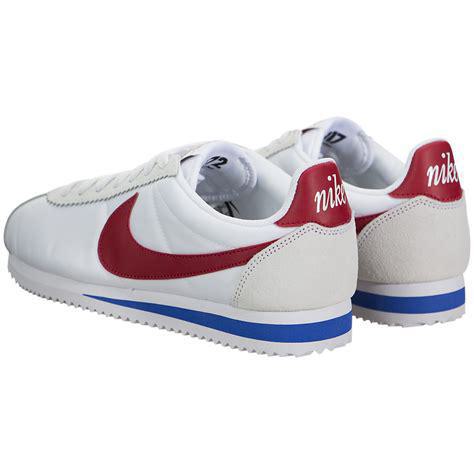
Brand: Nike
Model: Cortez